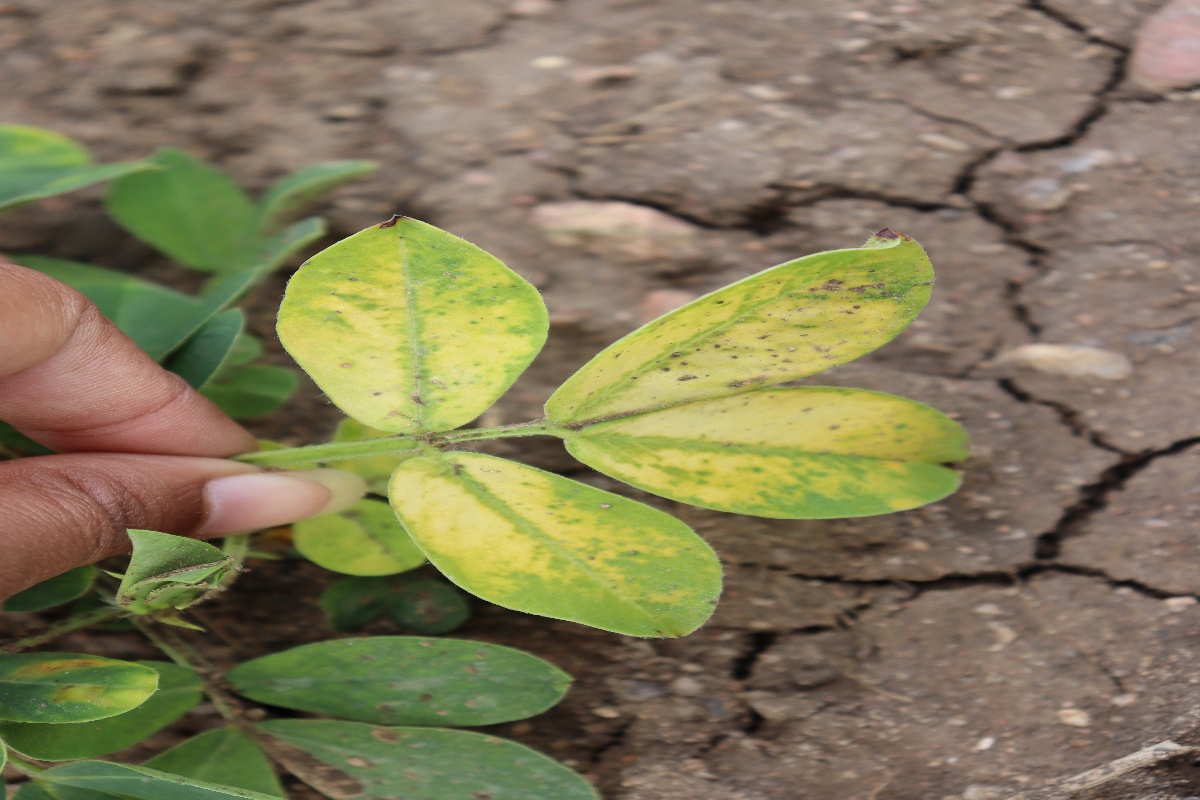
Label: nutrition deficiency